Glasgow Academicals RFC

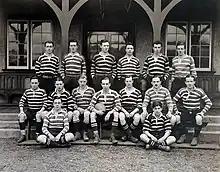
The 1911–12 squad

In 1997 the decision was made to combine the first XV's of Glasgow Academicals and close rivals Glasgow High Kelvinside (themselves a fairly new club having been formed when the struggling Glasgow High FP and Kelvinside Academicals clubs combined in 1982), something that was predicted would happen only after "hell freezes over". The combined team was named the Glasgow Hawks. The Hawks won the second division championship and the Scottish Cup in their first year and have since continued in the first division - winning the league in 2004, 2005 and 2006, and the Cup again in 2004 and 2007. Glenn Metcalfe together with Derek Stark and Gordon McIlwham became Scottish Internationals while Mike Beckham and Tommy Hayes played for the Cook Islands.